Battle of Cartagena de Indias

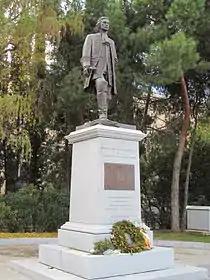
Monument in Plaza de Colón (Madrid) built to commemorate Spanish Admiral Blas de Lezo

The next council of war decided to attempt to isolate Cartagena from the land side by an assault of Fort San Lazaro, called in some accounts San Felipe de Barajas. With the capture of San Luis and other outlying defensive works, the fleet passed through the Boca Chica channel into the lagoon that made up the harbor of Cartagena. The Spanish withdrew to concentrate their forces at Fort San Lazaro and the city. Vernon goaded Wentworth into an ill-considered, badly planned assault on the fort, an outlying strong-point of Cartagena, which Vernon refused to support with the fleet making specious excuses about the depth of the harbor. The ships cleared the beach with cannon fire and Wentworth landed on 16 April at Texar de Gracias.